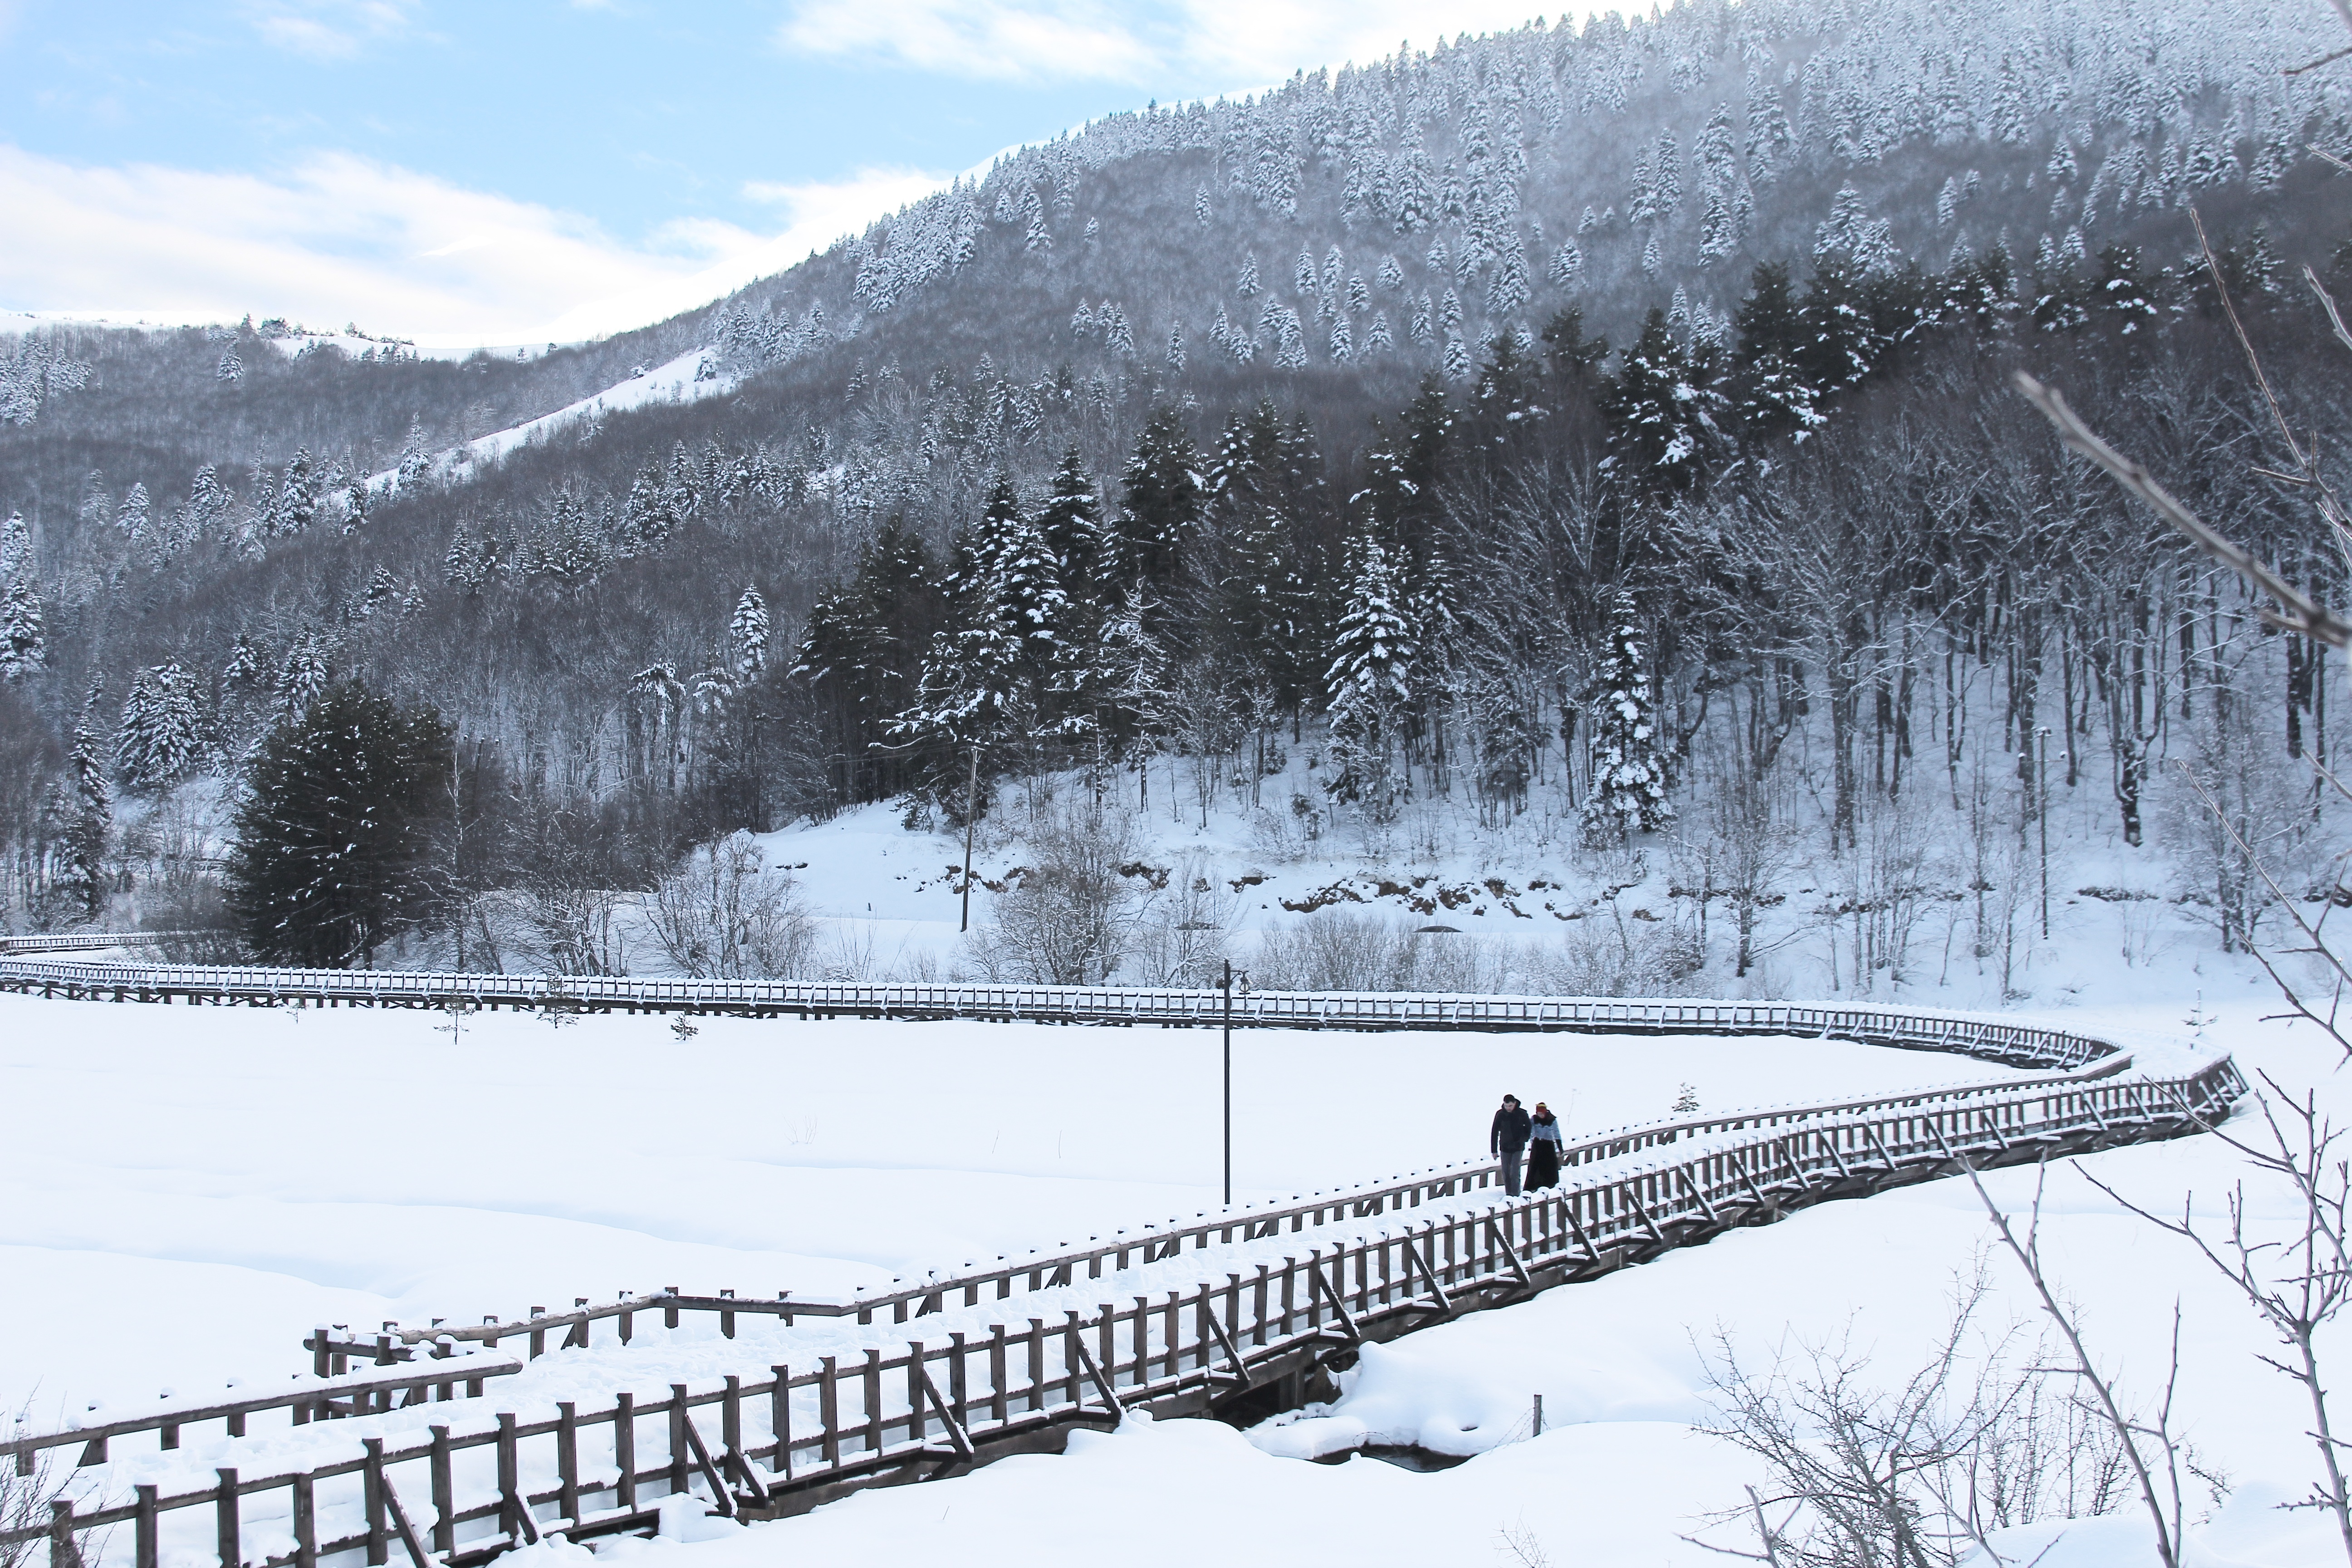
landscape, tree, mountain, snow, cold, winter, white, mountain range, weather, skiing, season, trees, winter sport, ski, piste, freezing, snow landscape, nordic skiing, ski equipment, karya, geological phenomenon